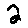
Label: 2